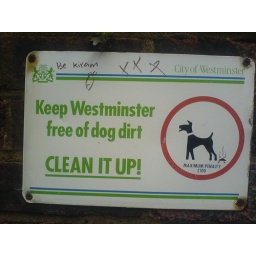
No dog poo sign - designed by a blind one handed plumber